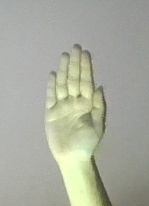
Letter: seen